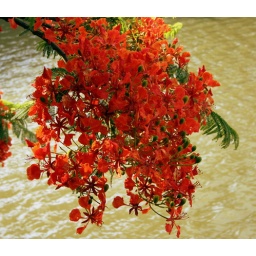
Shot near a tree next to Lalbagh lake